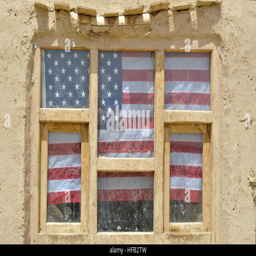
a flag is displayed through a window at a remote compound